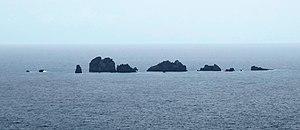
Les Sete Pedras (ou ""sept pierres""), une série d'îlots rocheux inhabités au large de l'île de São Tomé (São Tomé-et-Principe), vues ici depuis Ribeira Peixe, au sud-est."
Les Sete Pedras sont une série d'îlots rocheux inhabités situés à Sao Tomé-et-Principe, au sud-est de l'île de Sao Tomé, à quelques kilomètres au large de Ribeira Peixe, d'où elles sont visibles.
Les Angolares constituent une population de Sao Tomé-et-Principe. En nombre, c'est le second groupe du pays, après les métis et avant les Forros. Le recensement de 1950 dénombrait 4 490 Angolares, ils seraient aujourd'hui environ 10 000. Ce sont les seuls Africains de pure souche dans l'archipel. Généralement pêcheurs, ils sont établis le long du littoral, au nord-est et surtout au sud de l'île de São Tomé, entre São João dos Angolares et Porto Alegre. Ils ont longtemps vécu séparés des autres populations et leur identité culturelle est forte, marquée par l'histoire – voire la légende – qui leur confère une image de valeureux, voire redoutables résistants.